Robert H. Brink

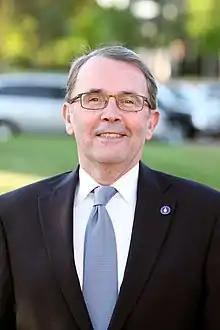
Brink in 2010

Robert Hendricks "Bob" Brink (born November 27, 1946) is an American politician. A member of the Democratic Party, he served in the Virginia House of Delegates from 1998 to 2014, representing the 48th district in the Arlington and Fairfax County suburbs of Washington, D.C. He resigned to become deputy commissioner for aging services in the administration of Governor Terry McAuliffe.